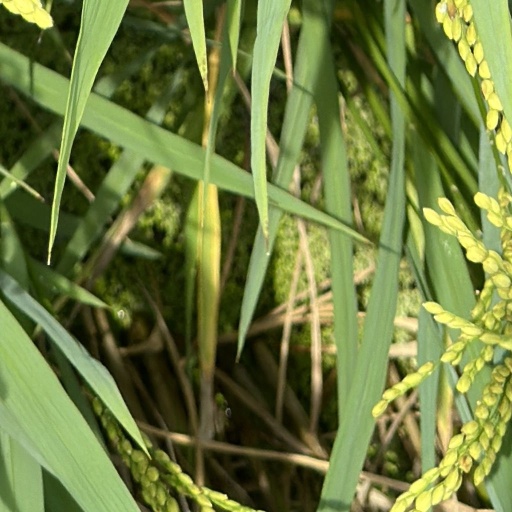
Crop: rice